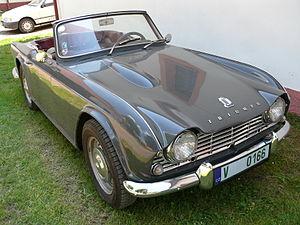
Les Triumph TR4 et Triumph TR4A sont des modèles d'automobile de la marque Triumph produites de 1961 à 1965 pour la TR4 et de 1965 à octobre 1967 pour la TR4 A. Elles succèdent aux rustiques Triumph TR2 et Triumph TR3, succès commercial des années 1950.